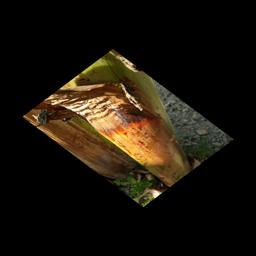
Label: PSEUDOSTEM WEEVIL